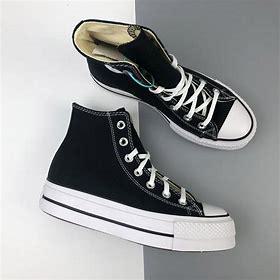
Brand: Converse
Model: Chuck Taylor All Star Top